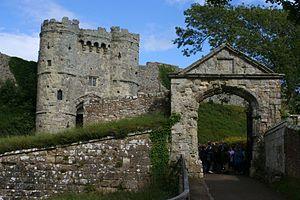
Portail du Château de Carisbrooke.